Sergio Cabrera (director)

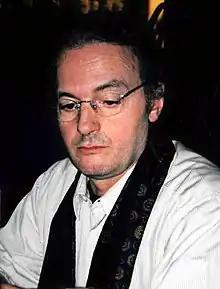

Sergio Cabrera Cárdenas (born 20 April 1950) is a Colombian film director. He has directed more than twenty films since 1978. He was the subject of Juan Gabriel Vásquez's novel "Retrospective." On August 18, 2022, President Gustavo Petro appointed him Colombia's ambassador to China.